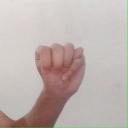
अक्षर: म